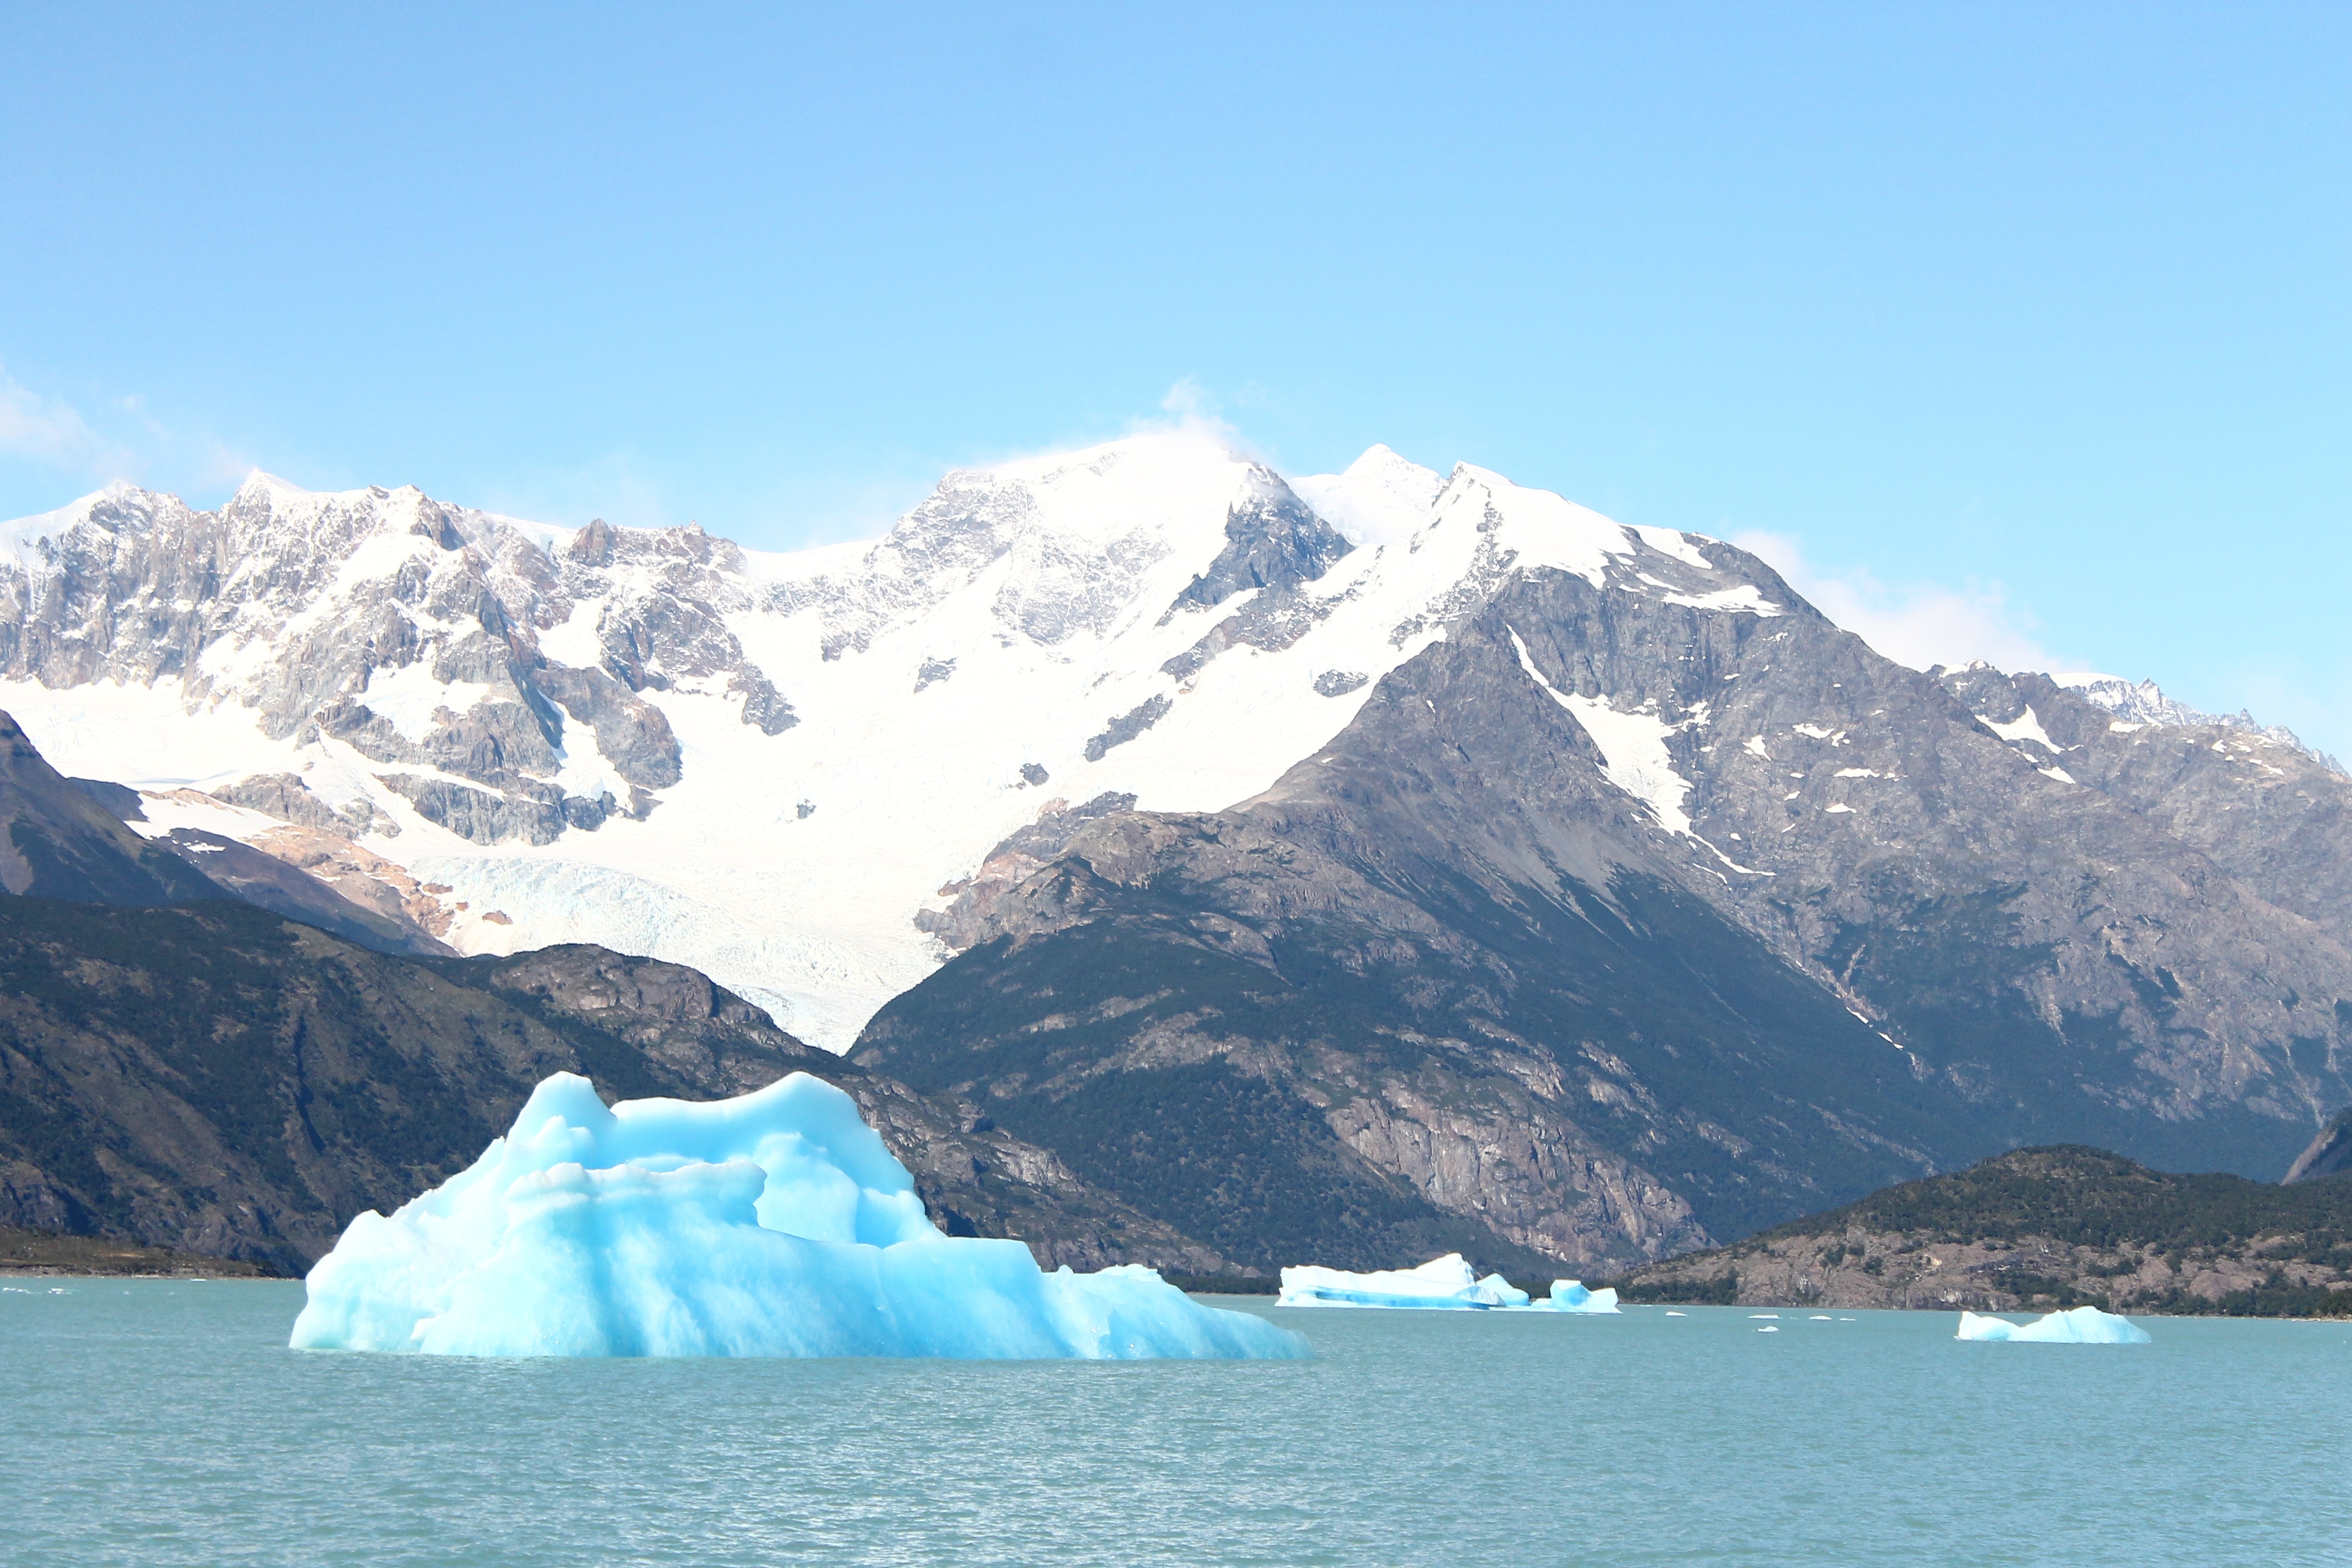
water, nature, mountain, lake, mountain range, ice, glacier, blue, fjord, iceberg, argentina, patagonia, landform, arctic ocean, geographical feature, glacial landform, ice cap